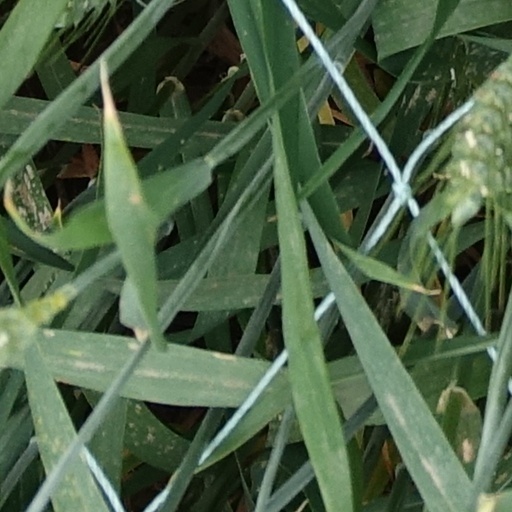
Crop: wheat